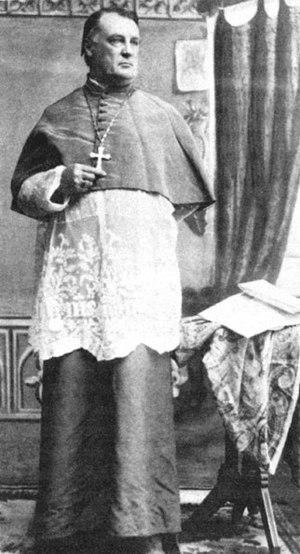
Edward Mary Fitzgerald, né le 28 octobre 1833 à Limerick en Irlande et mort le 21 février 1907 à Hot Springs dans l'Arkansas, est un prélat irlando-américain qui fut évêque de Little Rock de 1867 à sa mort.